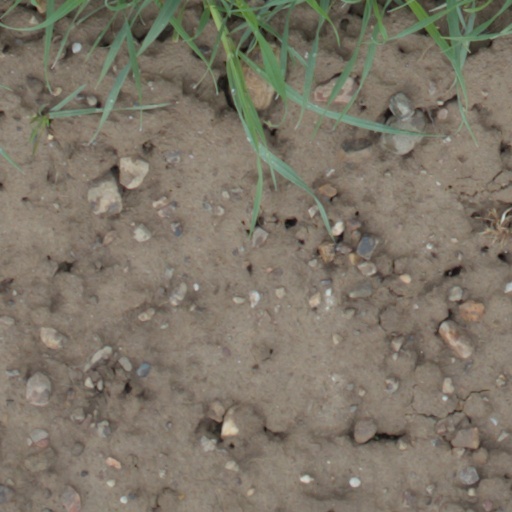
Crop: wheat